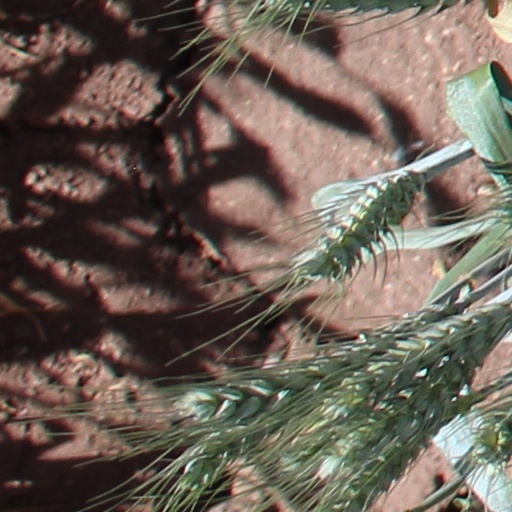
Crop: wheat